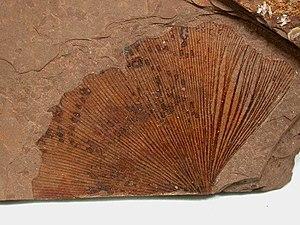
Ginkgo est un genre de plante sans fleur de la famille des Ginkgoaceae. On considère classiquement que le genre Ginkgo est apparu à l'ère Paléozoïque. En effet, on retrouve, à cette ère notamment, des fossiles très proches de l'espèce actuelle Ginkgo biloba. Il était alors composé de plusieurs espèces, mais il n'en subsiste plus qu'une. La notion actuelle d'espèce étant bien plus liée à la connaissance que l'on a de la génétique et de l'interfécondité des individus d'un groupe vivant que de la ressemblance morphologique au sein de ce groupe, il est prématuré de prétendre donner un âge à la seule espèce actuelle.